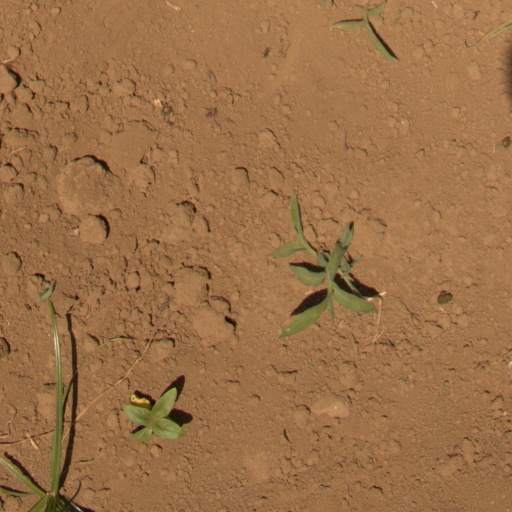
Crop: Jerusalem artichoke